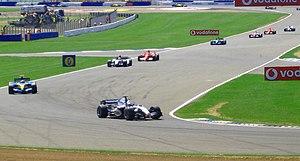
Résultats du Grand Prix de Grande-Bretagne de Formule 1 2005 qui a eu lieu sur le circuit de Silverstone le 10 juillet.